Michel Moran

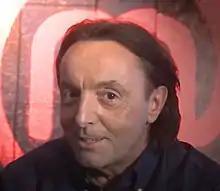
Moran in 2020

Michel Moran (Paris, June 5, 1965) is a French restaurateur and master chef of Spanish origin. Juror of the Polish edition of "MasterChef" and "MasterChef Junior" broadcast on TVN. He lives in Poland permanently.